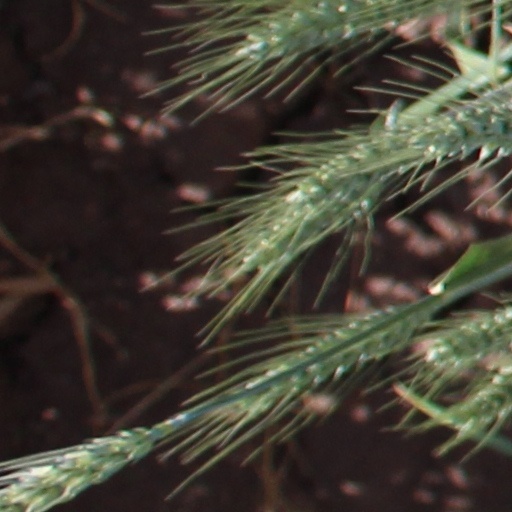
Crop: wheat